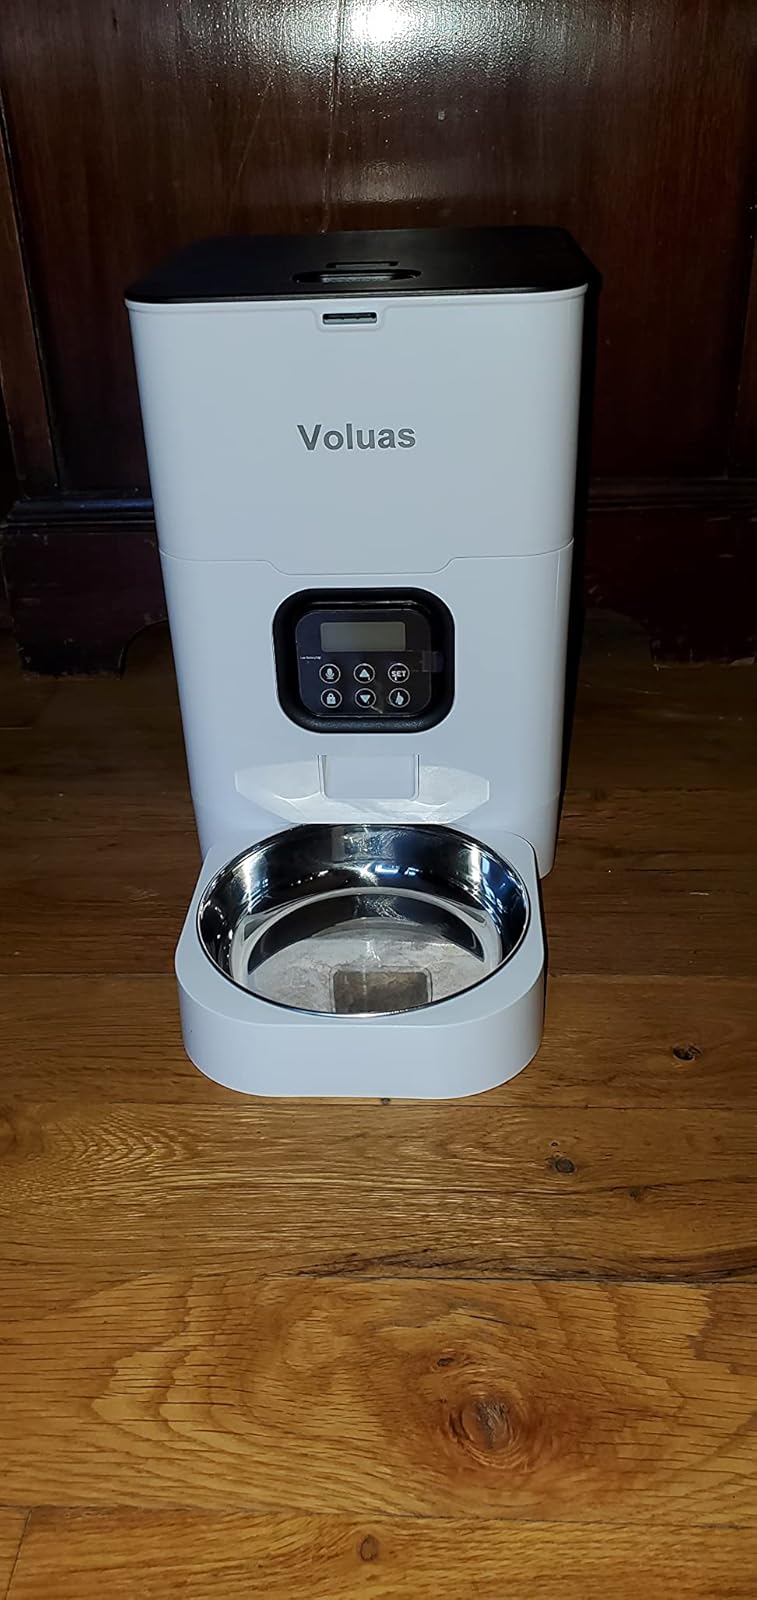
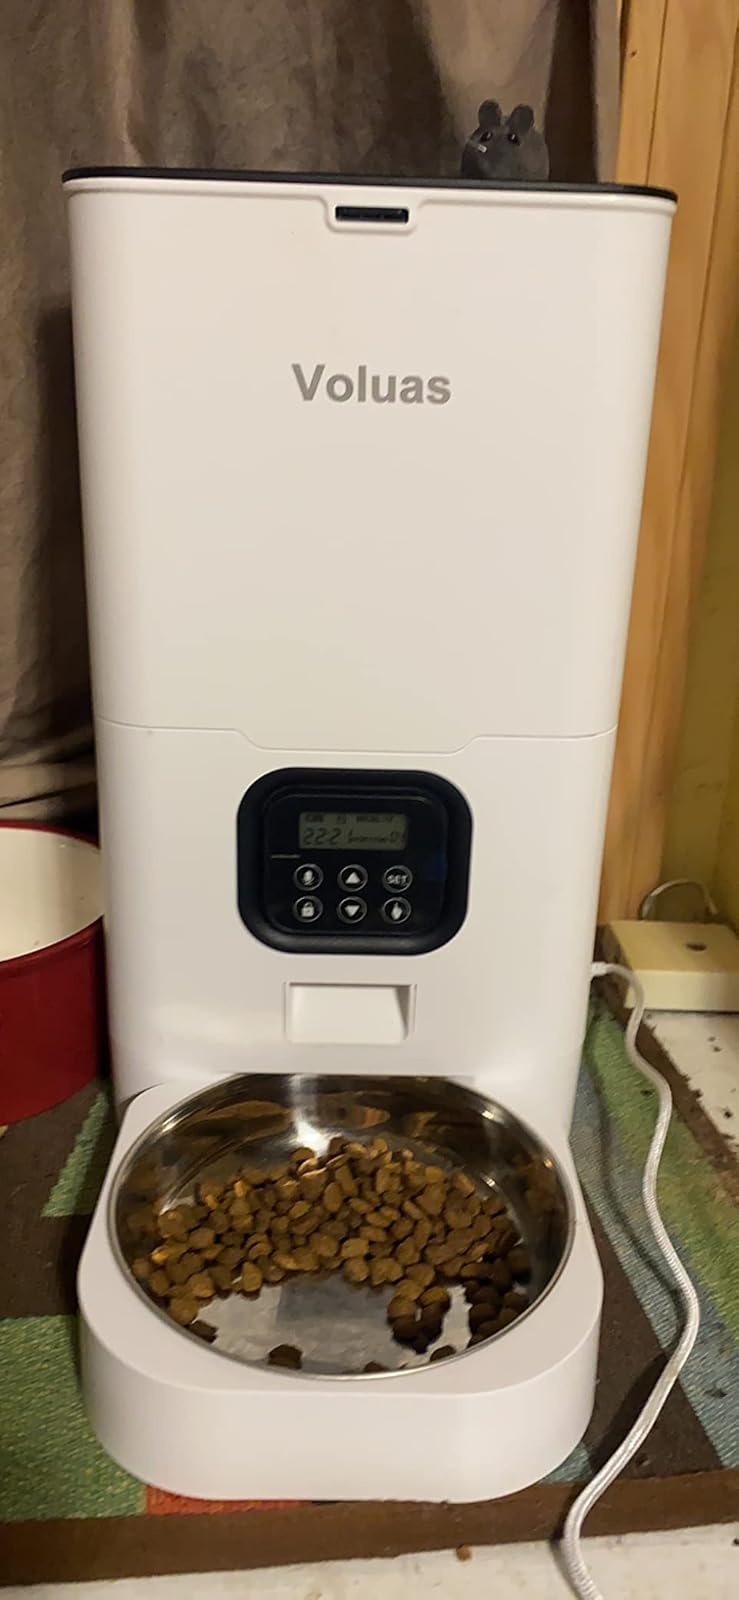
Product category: items_feeder
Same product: yes